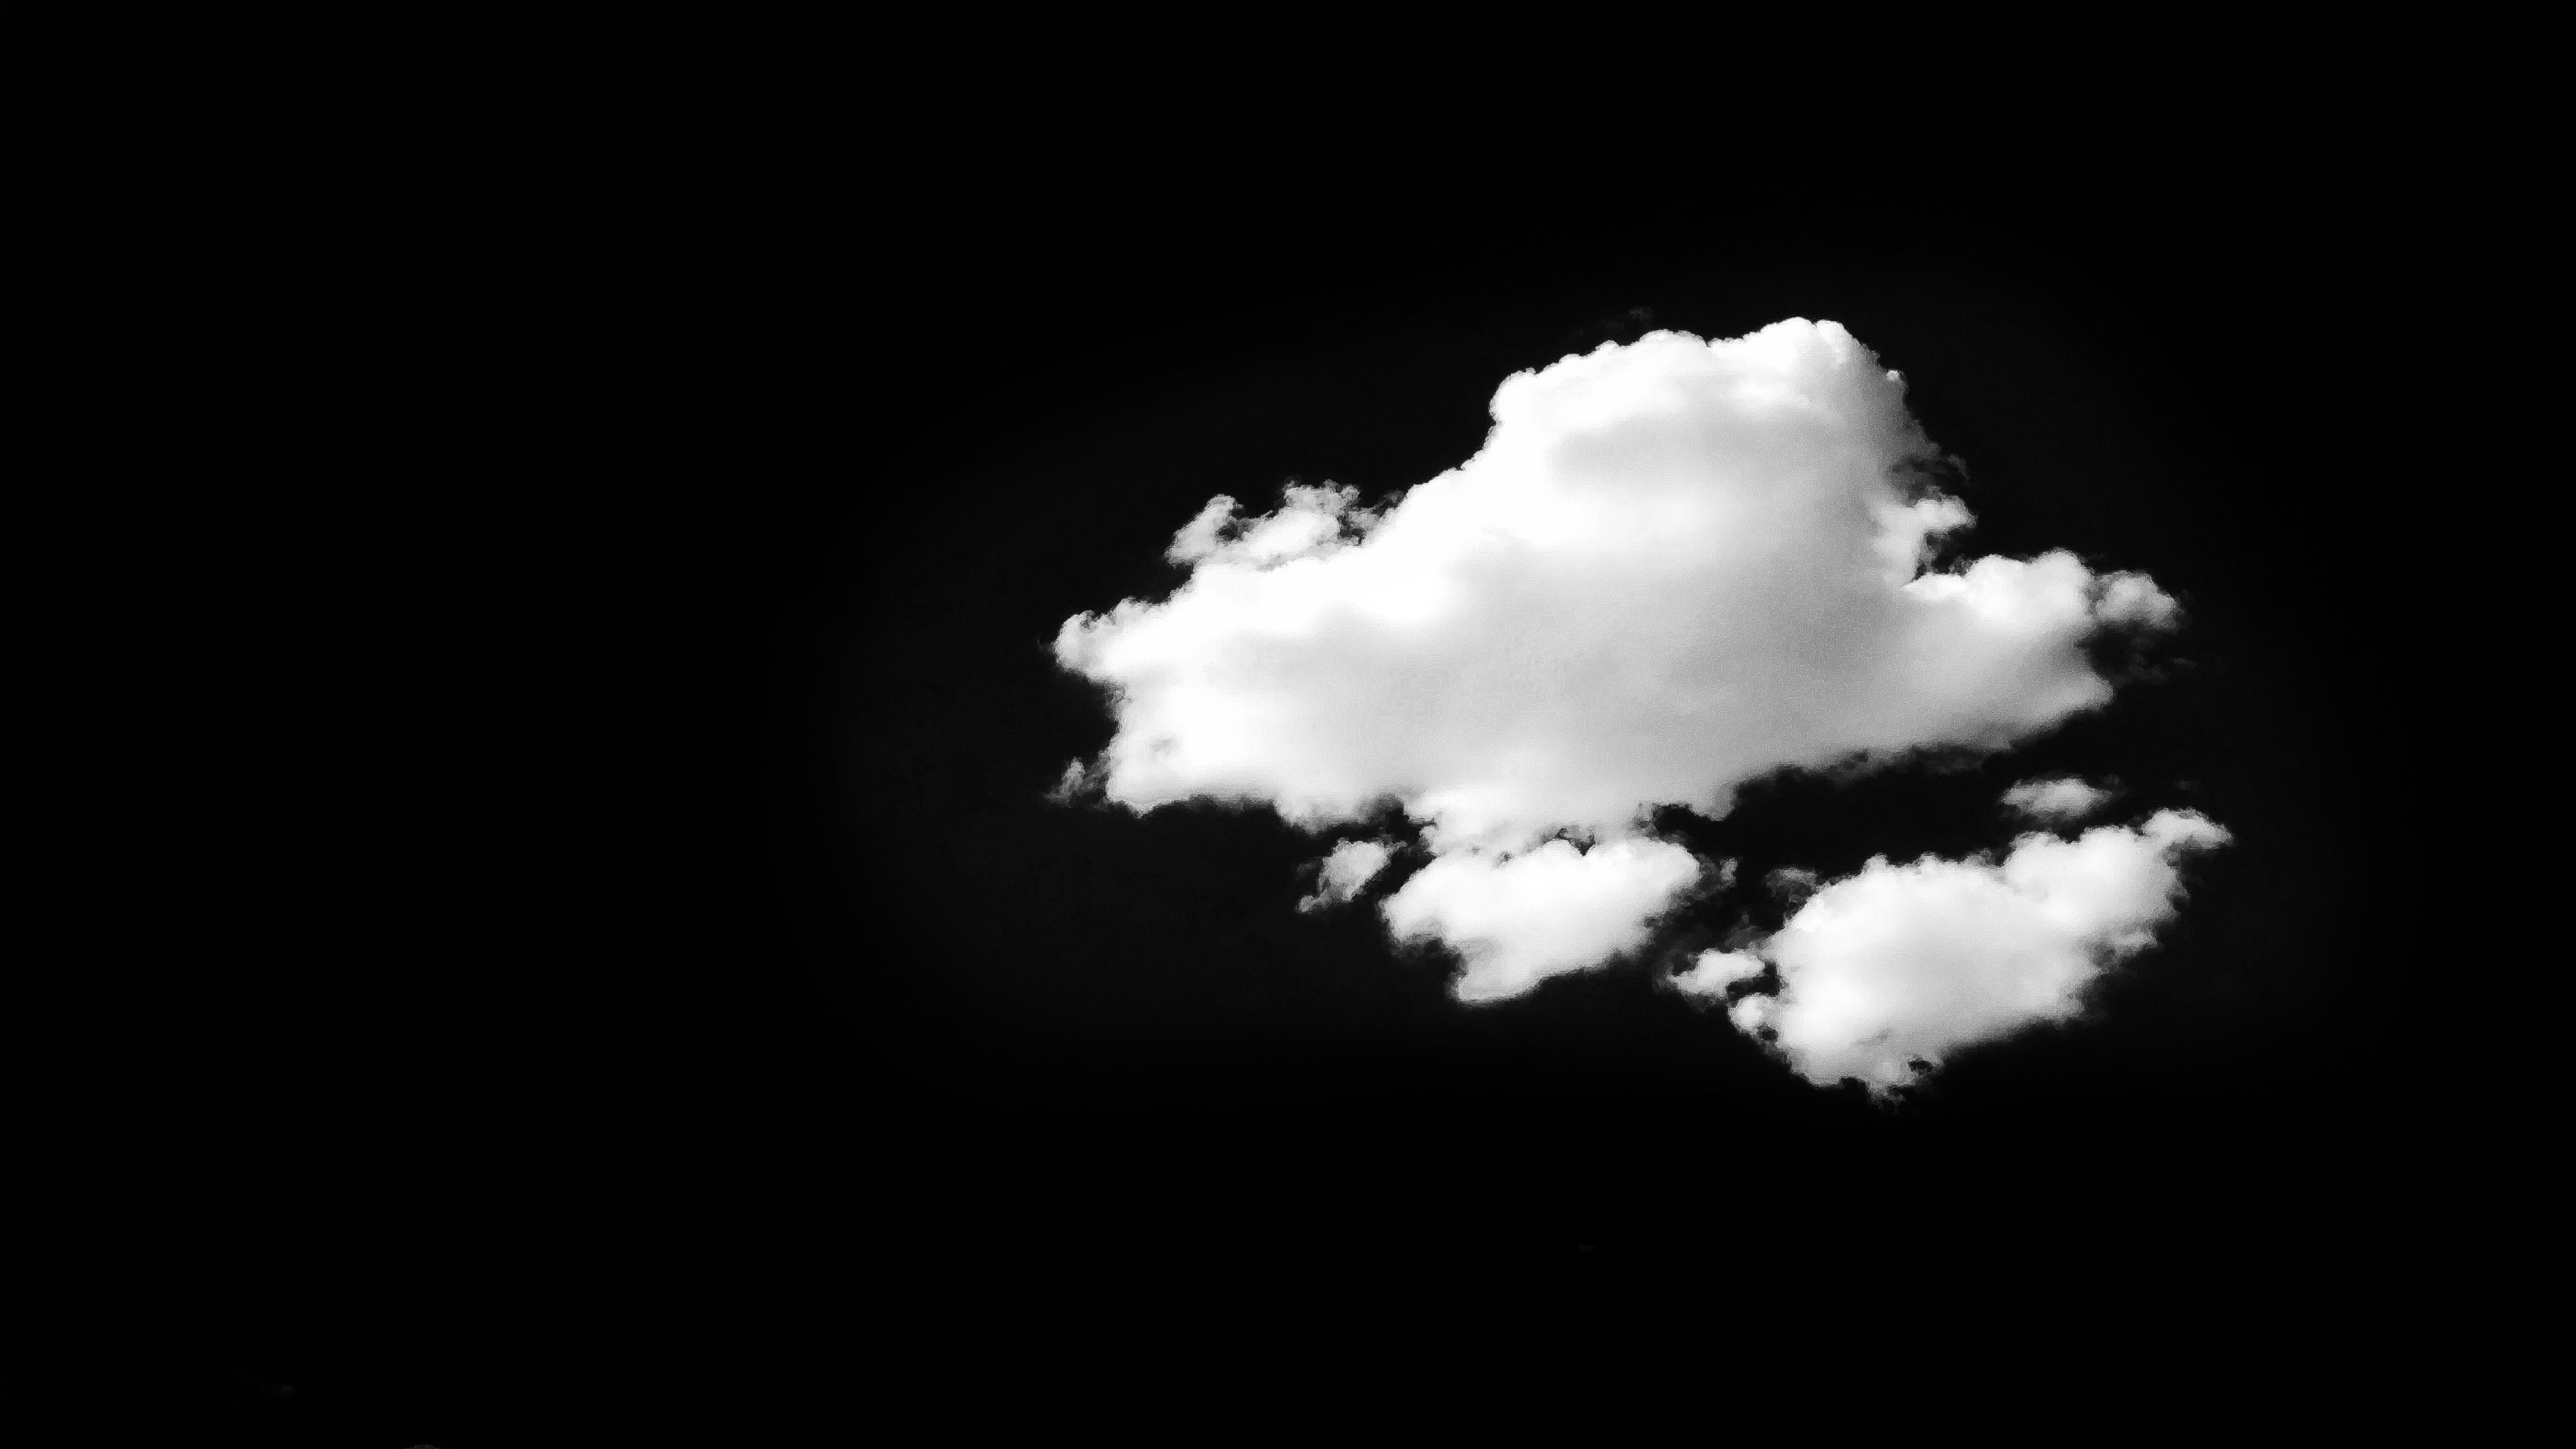
cloud, black and white, atmosphere, cumulus, monochrome, phenomenon, meteorological phenomenon, monochrome photography